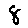
Label: 8